Emergency Response Unit (IFRC)

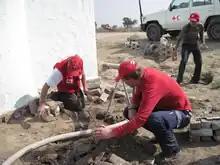
ERU drinking water specialists building a water distribution system.

Clear drinking water and hygiene training are two key aspects of working hygiene. This unit provides water purification and distribution as well as the planning and initiating of latrine construction programmes, garbage collection and disposal programmes, burial of corpses, vector control and protection such as spraying of health